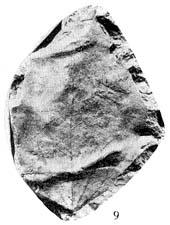
一个化石属于被子植物，其特征描述:叶宽卵形，长5.4厘米，宽3.4厘米，基部宽楔形，顶端急尖，有不凹缺，叶全级，叶柄缺失。叶脉掌状五出，弧曲脉序，中主脉细，直伸；间主脉伸出角25°，呈弓形向上弯伸，在叶上部与自中主脉伸出的侧脉联结成脉环；自间主脉有3~4对外脉伸出，基部一对侧主脉细，沿叶缘向上弯伸，自中主脉有3~4对细侧脉伸出，其末端与间主脉联合。第三级脉相对较粗，形成不规则的大网。第四级之网亦不规则。第五级脉形成近乎圆形之小网，其内之盲脉有1~2次分叉。